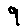
Label: 9